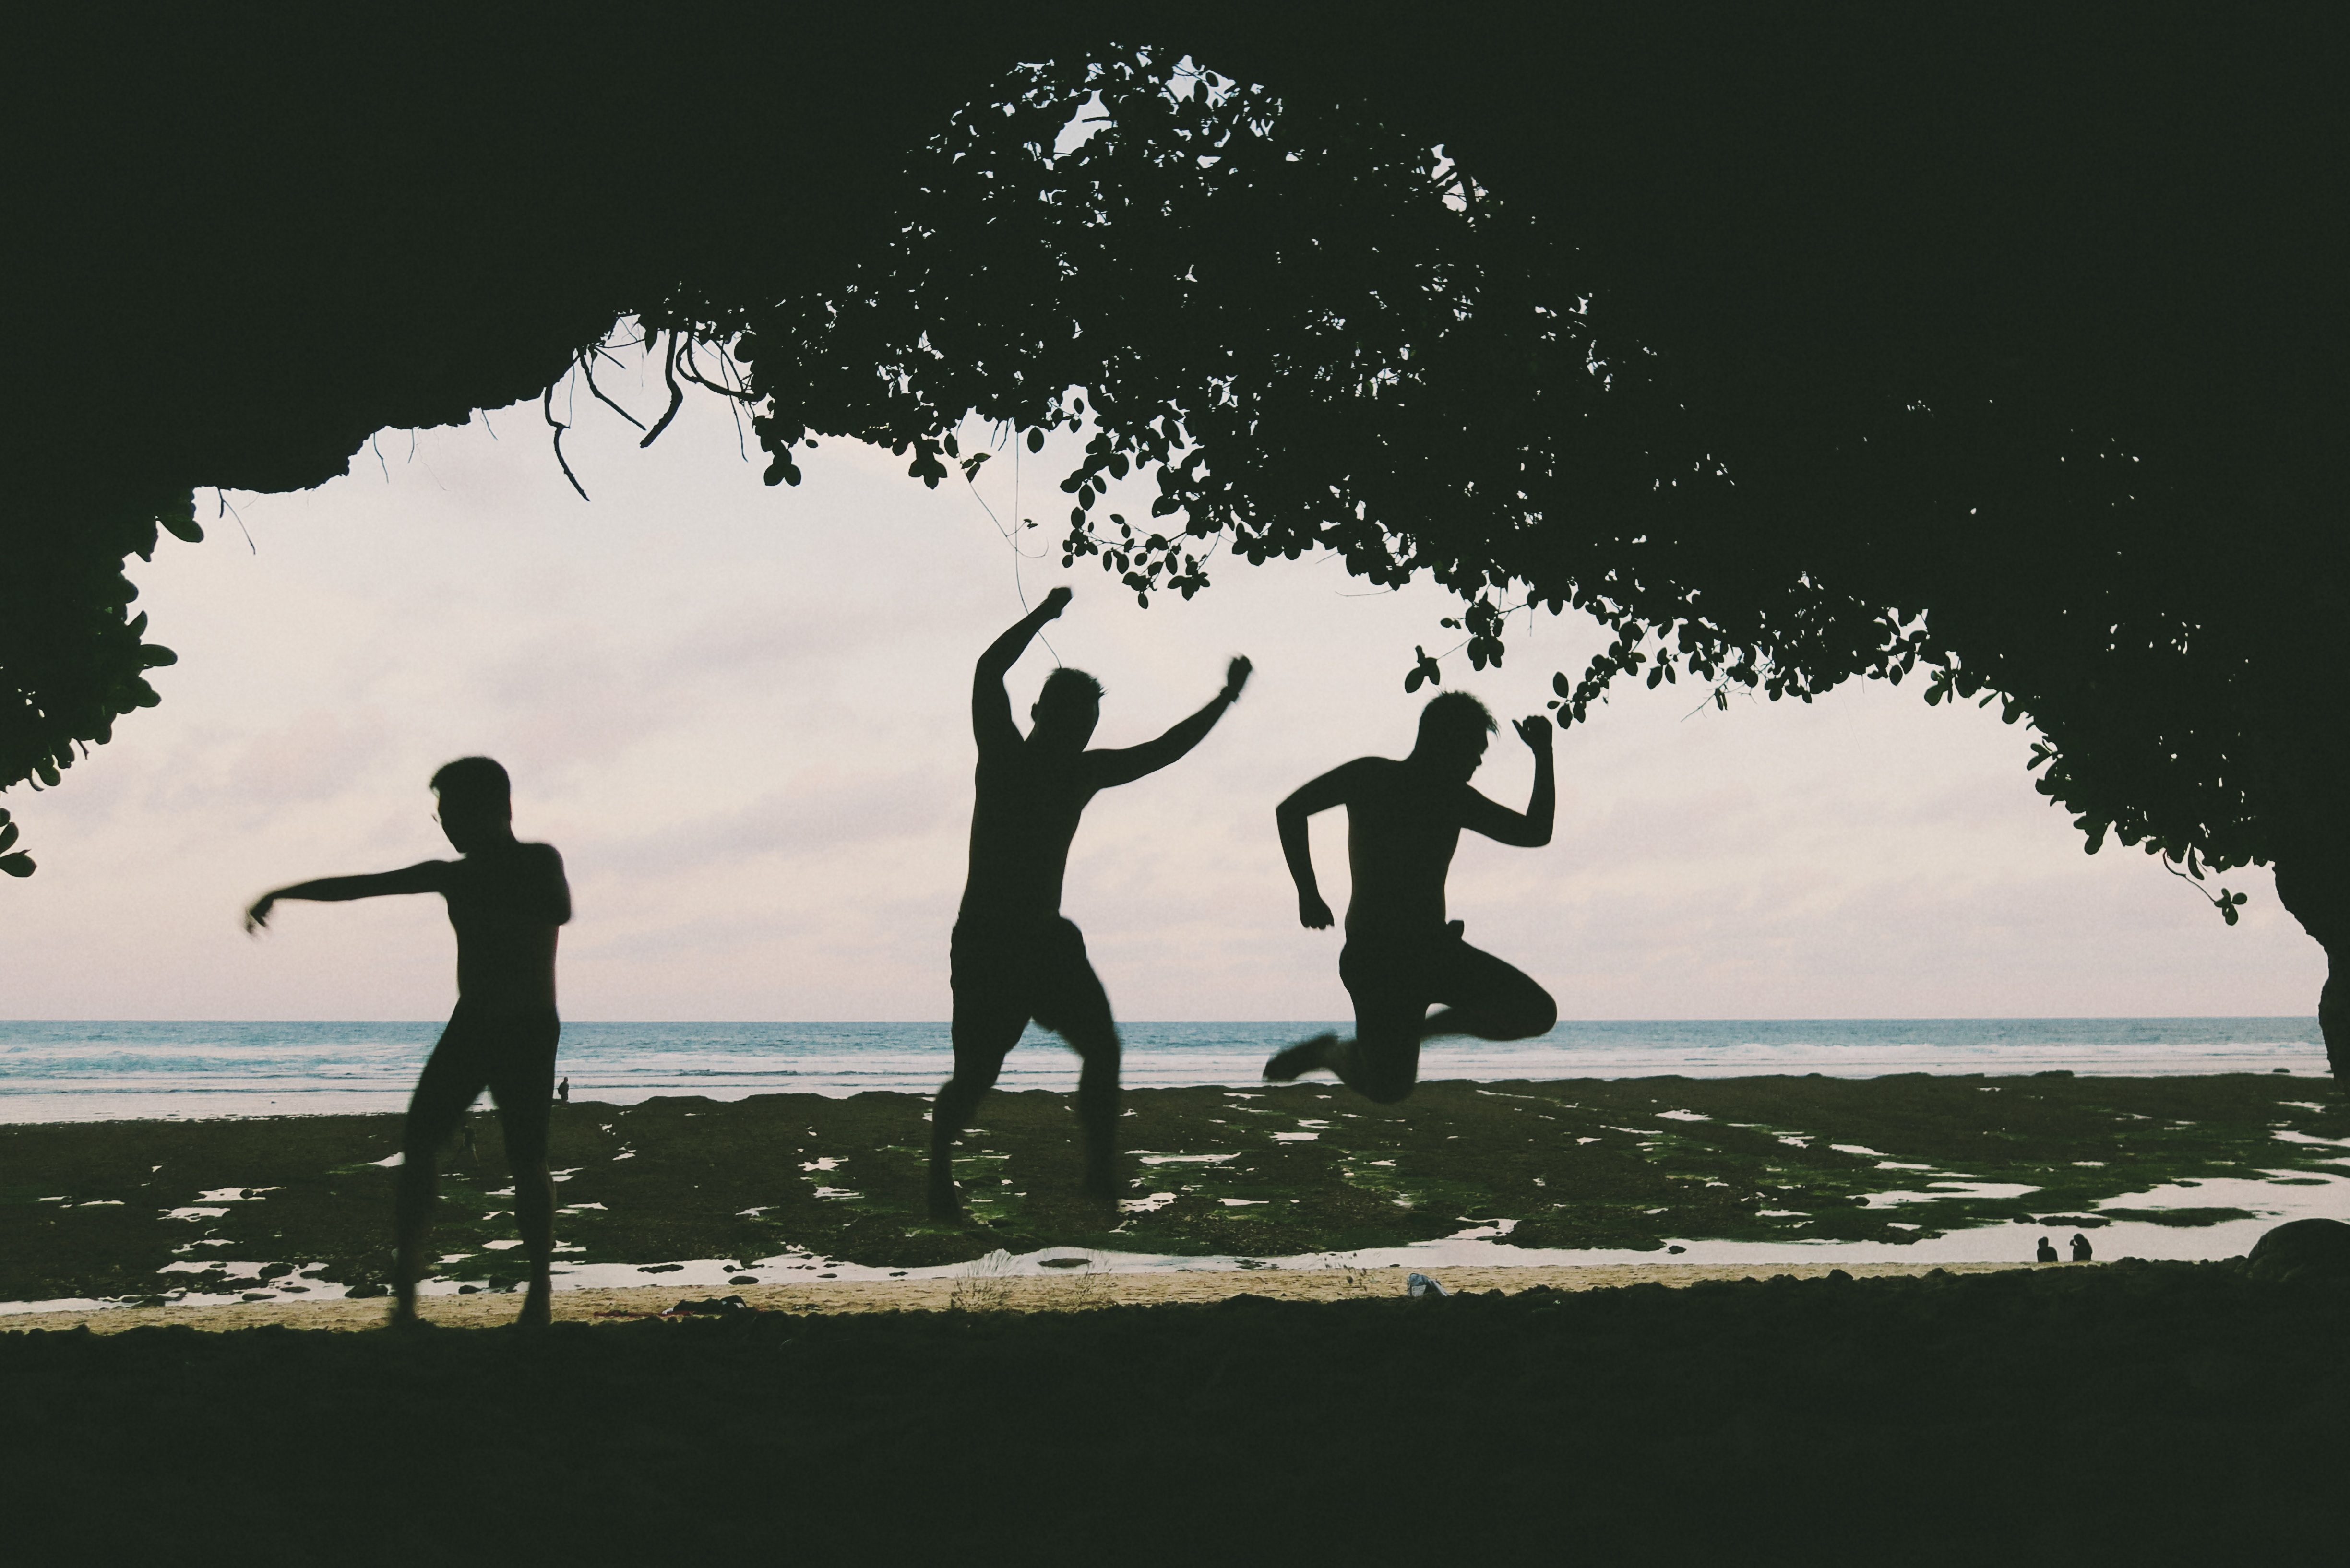
tree, silhouette, morning, photograph